3rd Bersaglieri Regiment

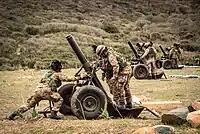
3rd Bersaglieri Regiment mortar team during an exercise in Sardinia

On 12 November 1976 the President of the Italian Republic Giovanni Leone assigned with decree 846 the flag and traditions of the 3rd Bersaglieri Regiment to the 18th Bersaglieri Battalion "Poggio Scanno", and the flag and traditions of the 7th Bersaglieri Regiment to the 10th Bersaglieri Battalion "Bezzecca". In August 1982 the battalion formed a provisional company, which was attached to and deployed with the 2nd Bersaglieri Battalion "Governolo" to Lebanon as part of the Multinational Force in Lebanon from 26 September 1982 to 24 March 1983. A second provisional company formed by the 3rd Bersaglieri Regiment was attached to the 10th Bersaglieri Battalion "Bezzecca", when that battalion deployed to Lebanon on from 15 February to 13 July 1983.